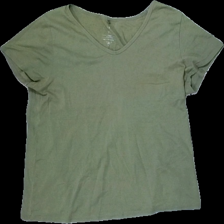
View: front
Type: T-shirt
Category: Ladies
Brand: Not in the list
Brand text on label: the rib tee
Colors: Green
Material: 100% cotton
Cut: V-collar
Stains: Minor
Damage: stains
Damage location: middle center
Damage 2: damage color
Damage 2 location: top center
Damage 3: damage color
Damage 3 location: middle center
Price range: <50
Recommended usage: Recycle
Description: green t shirt